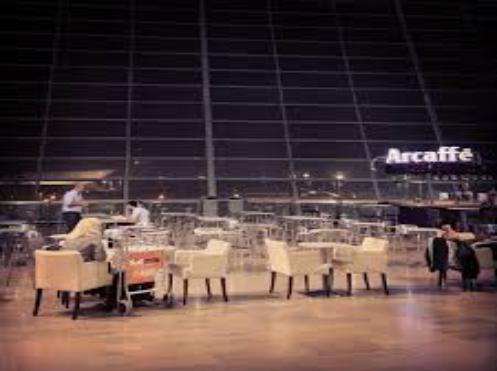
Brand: Arcaffe
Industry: Food